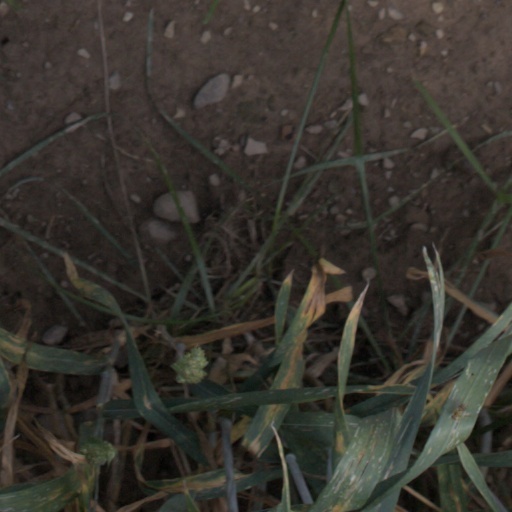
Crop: wheat